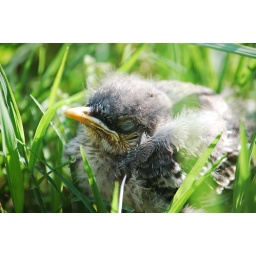
Mocking Bird Baby sleeping in the grass